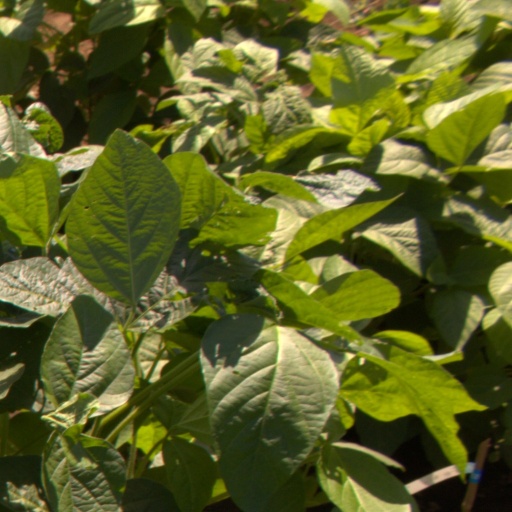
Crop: soybean